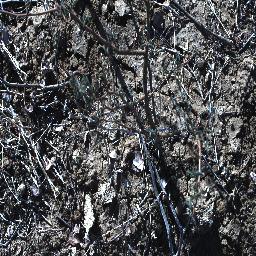
Label: negative